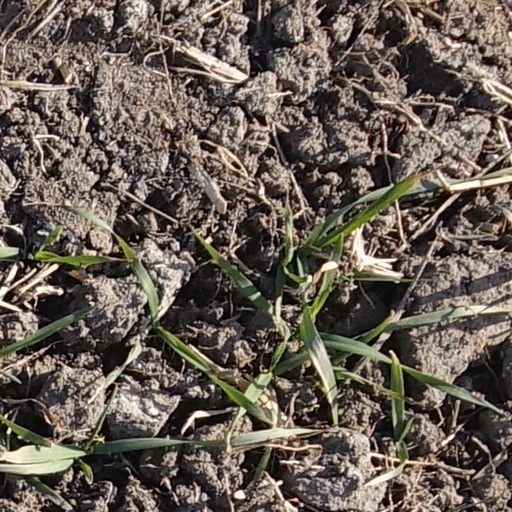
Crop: wheat